Religion in Kollam District

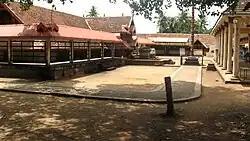
Mukathala Murari(SreeKrishna)Temple

Paravur Puttingal Temple is situated in Paravur municipal area. Puttingal Meenabharani Maholsavam is a Temple Festival usually held on the 2nd day of the 2nd month(Meenam) of Malayalam Calendar(March–April). This temple is very famous for the fireworks competition (Malsara Kambam) which is usually held on the final day of festival. The 2016 fireworks accident led to the death of over 100 devotees.